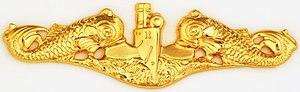
William Robert Anderson, est un officier de l'United States Navy et un homme politique américain, membre de chambre des représentants des États-Unis pour le Tennessee de 1965 à 1973.
Charles Andrews Lockwood a été un vice-amiral de la Marine des États-Unis, pendant la guerre du Pacifique. Il est connu dans l'histoire des sous-marins comme le commandant légendaire de la Force des Sous-marins de la Flotte du Pacifique. Il a développé les tactiques pour l'utilisation efficace des sous-marins, faisant des membres du "service silencieux" et de leurs navires, des acteurs clé de la victoire américaine.
Jonathan William « Jon » Greenert est un ancien amiral de la marine américaine qui a été chef des opérations navales de septembre 2011 à septembre 2015. Il a précédemment servi comme vice-chef des opérations navales de 2009 à 2011. Il était également, auparavant, commandant de l’United States Fleet Forces Command de 2007 à 2009 après avoir également dirigé la septième flotte d’août 2004 à septembre 2006.